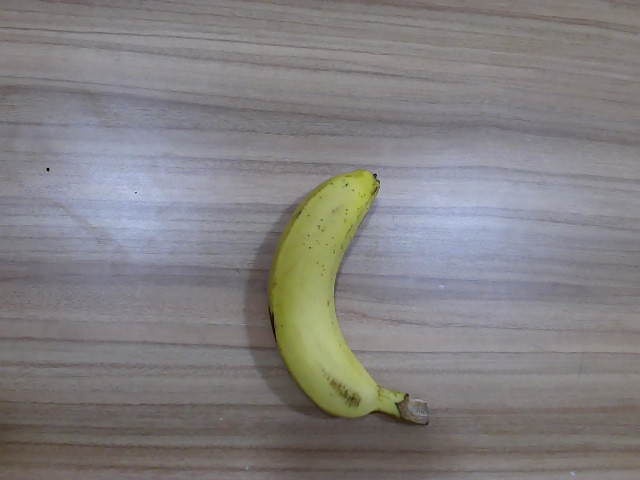
Label: Ripe_Banana